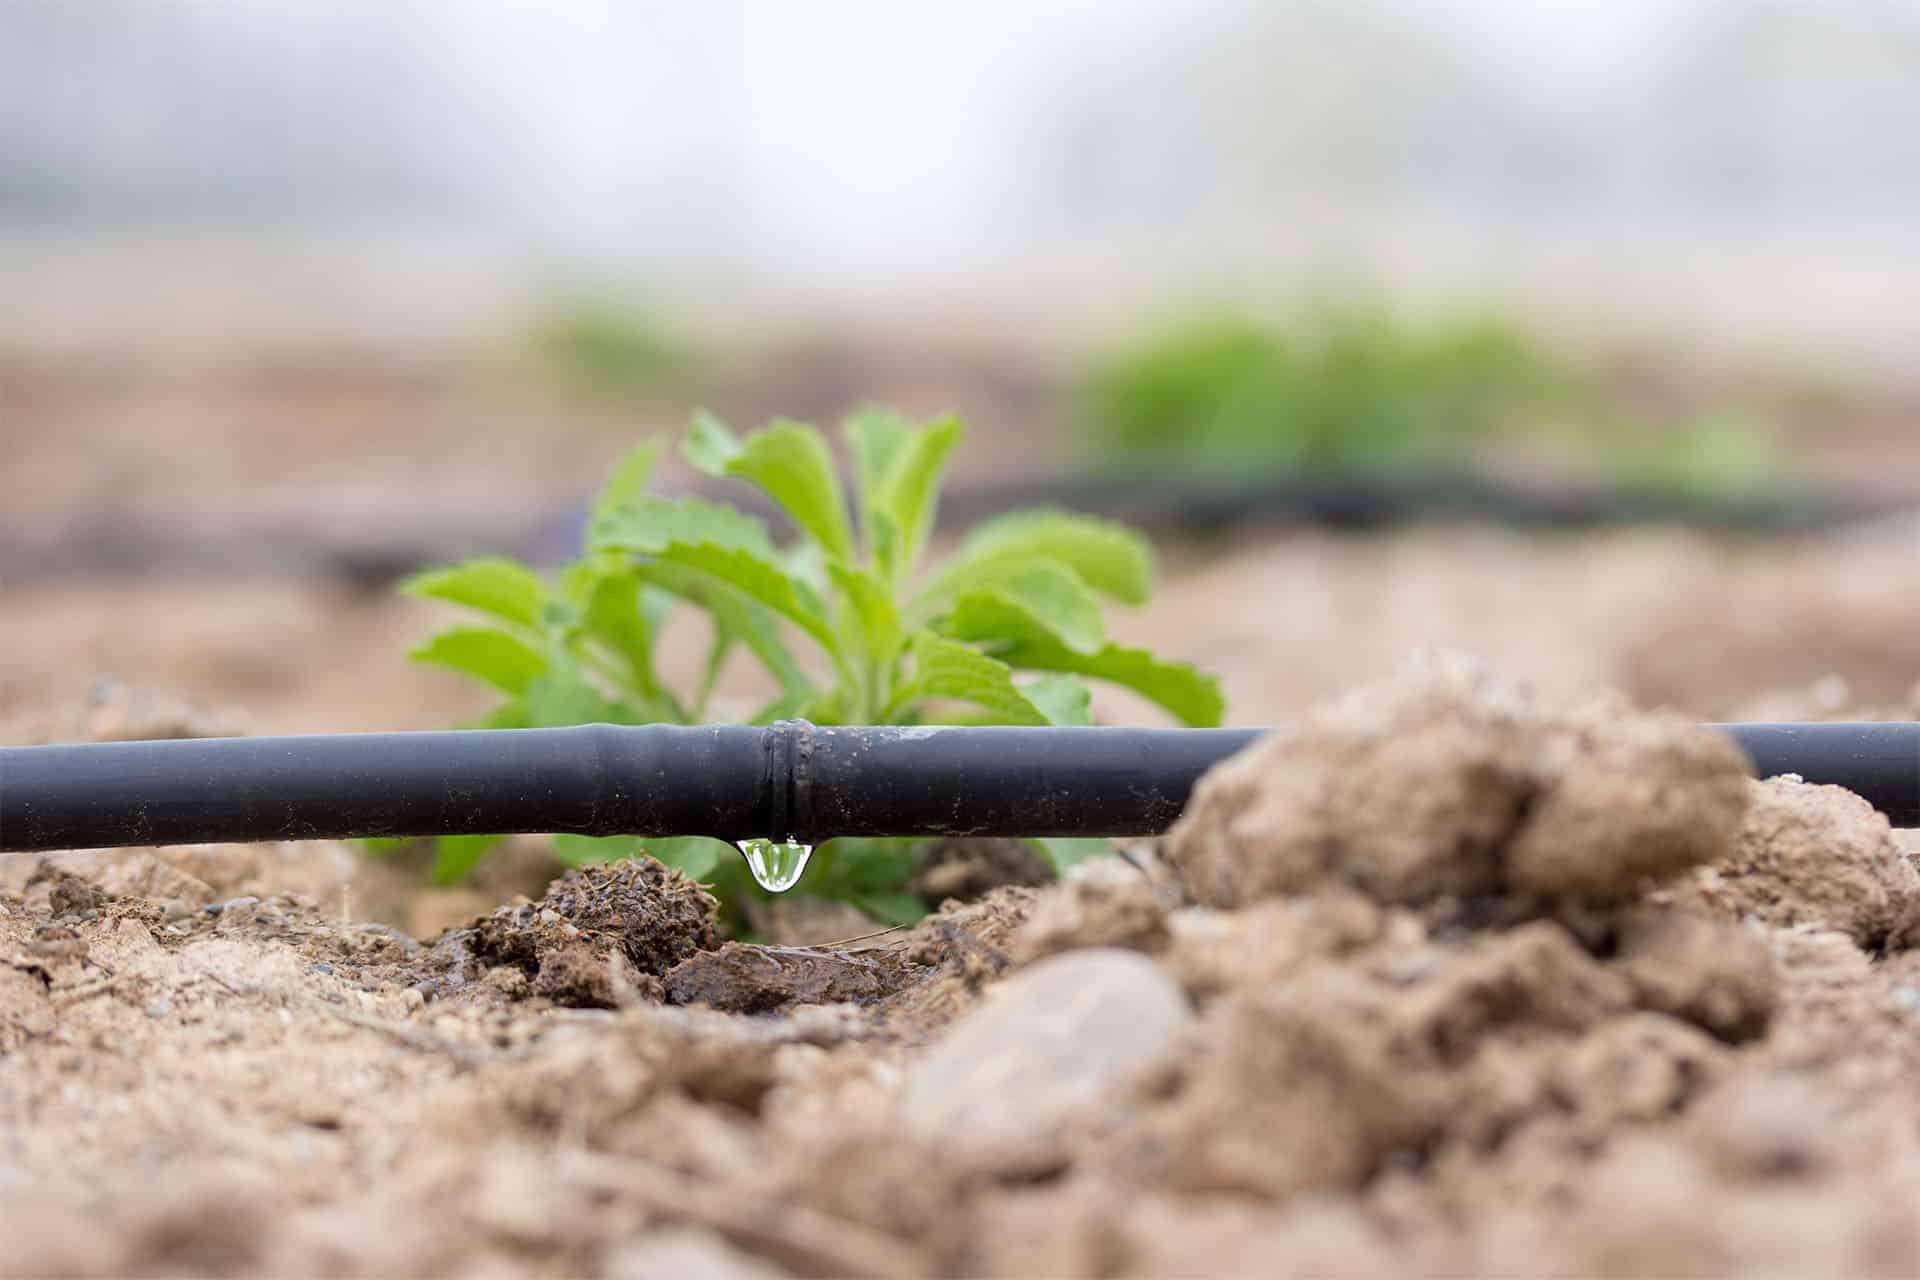
Tone ya maji inaning'inia kutoka kwenye bomba la umwagiliaji wa matone lililo karibu kabisa na mchanga wa udongo uliokauka.Chini ya tone hilo mmea mchanga wa kijani umeendelea kuota ukionyesha hatua ya awali ya ukuaji.